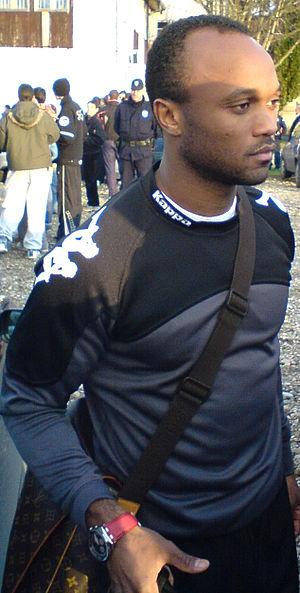
Almani Da Silva Moreira est un joueur de football international bissaoguinéen né le 16 juin 1978. Il possède également la nationalité portugaise. Almani Moreira évolue au poste de milieu de terrain créatif et mesure 1,68 m pour 72 kg.